GujjuBhai: Most Wanted

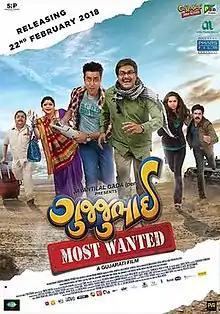
Theatrical release poster

GujjuBhai - Most Wanted is a 2018 Indian Gujarati comedy film directed by Ishaan Randeria. This is the second film in the "Gujjubhai" film series and sequel to "Gujjubhai the Great" (2015). It stars Siddharth Randeria and Jimit Trivedi in the lead roles. The film opened on 23 February 2018 to generally positive reviews.